François Grosjean

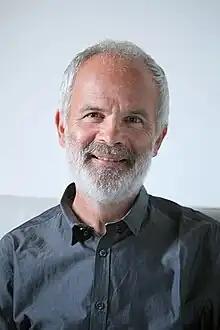
François Grosjean in 2011

François Grosjean is a Professor Emeritus and former Director of the Language and Speech Processing Laboratory at the University of Neuchâtel (Switzerland). His specialty is psycholinguistics and his domains of interest are the perception, comprehension and production of language, be it speech or sign language, in monolinguals and bilinguals. He also has interests in biculturalism, applied linguistics, aphasia, sign language, and natural language processing. He is better known for his work on bilingualism in which he has investigated the holistic view of bilingualism, language mode, the complementarity principle, and the processing of code-switching and borrowing. In one of his most-cited papers, Grosjean argues that hearing-impaired children have the right to grow up bilingual, learning two languages—namely, sign language and oral language.